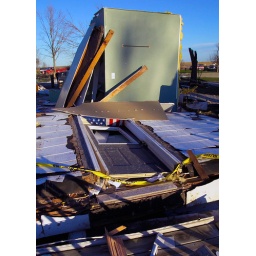
A single wall is all the remains of a home in Woodward, IA.